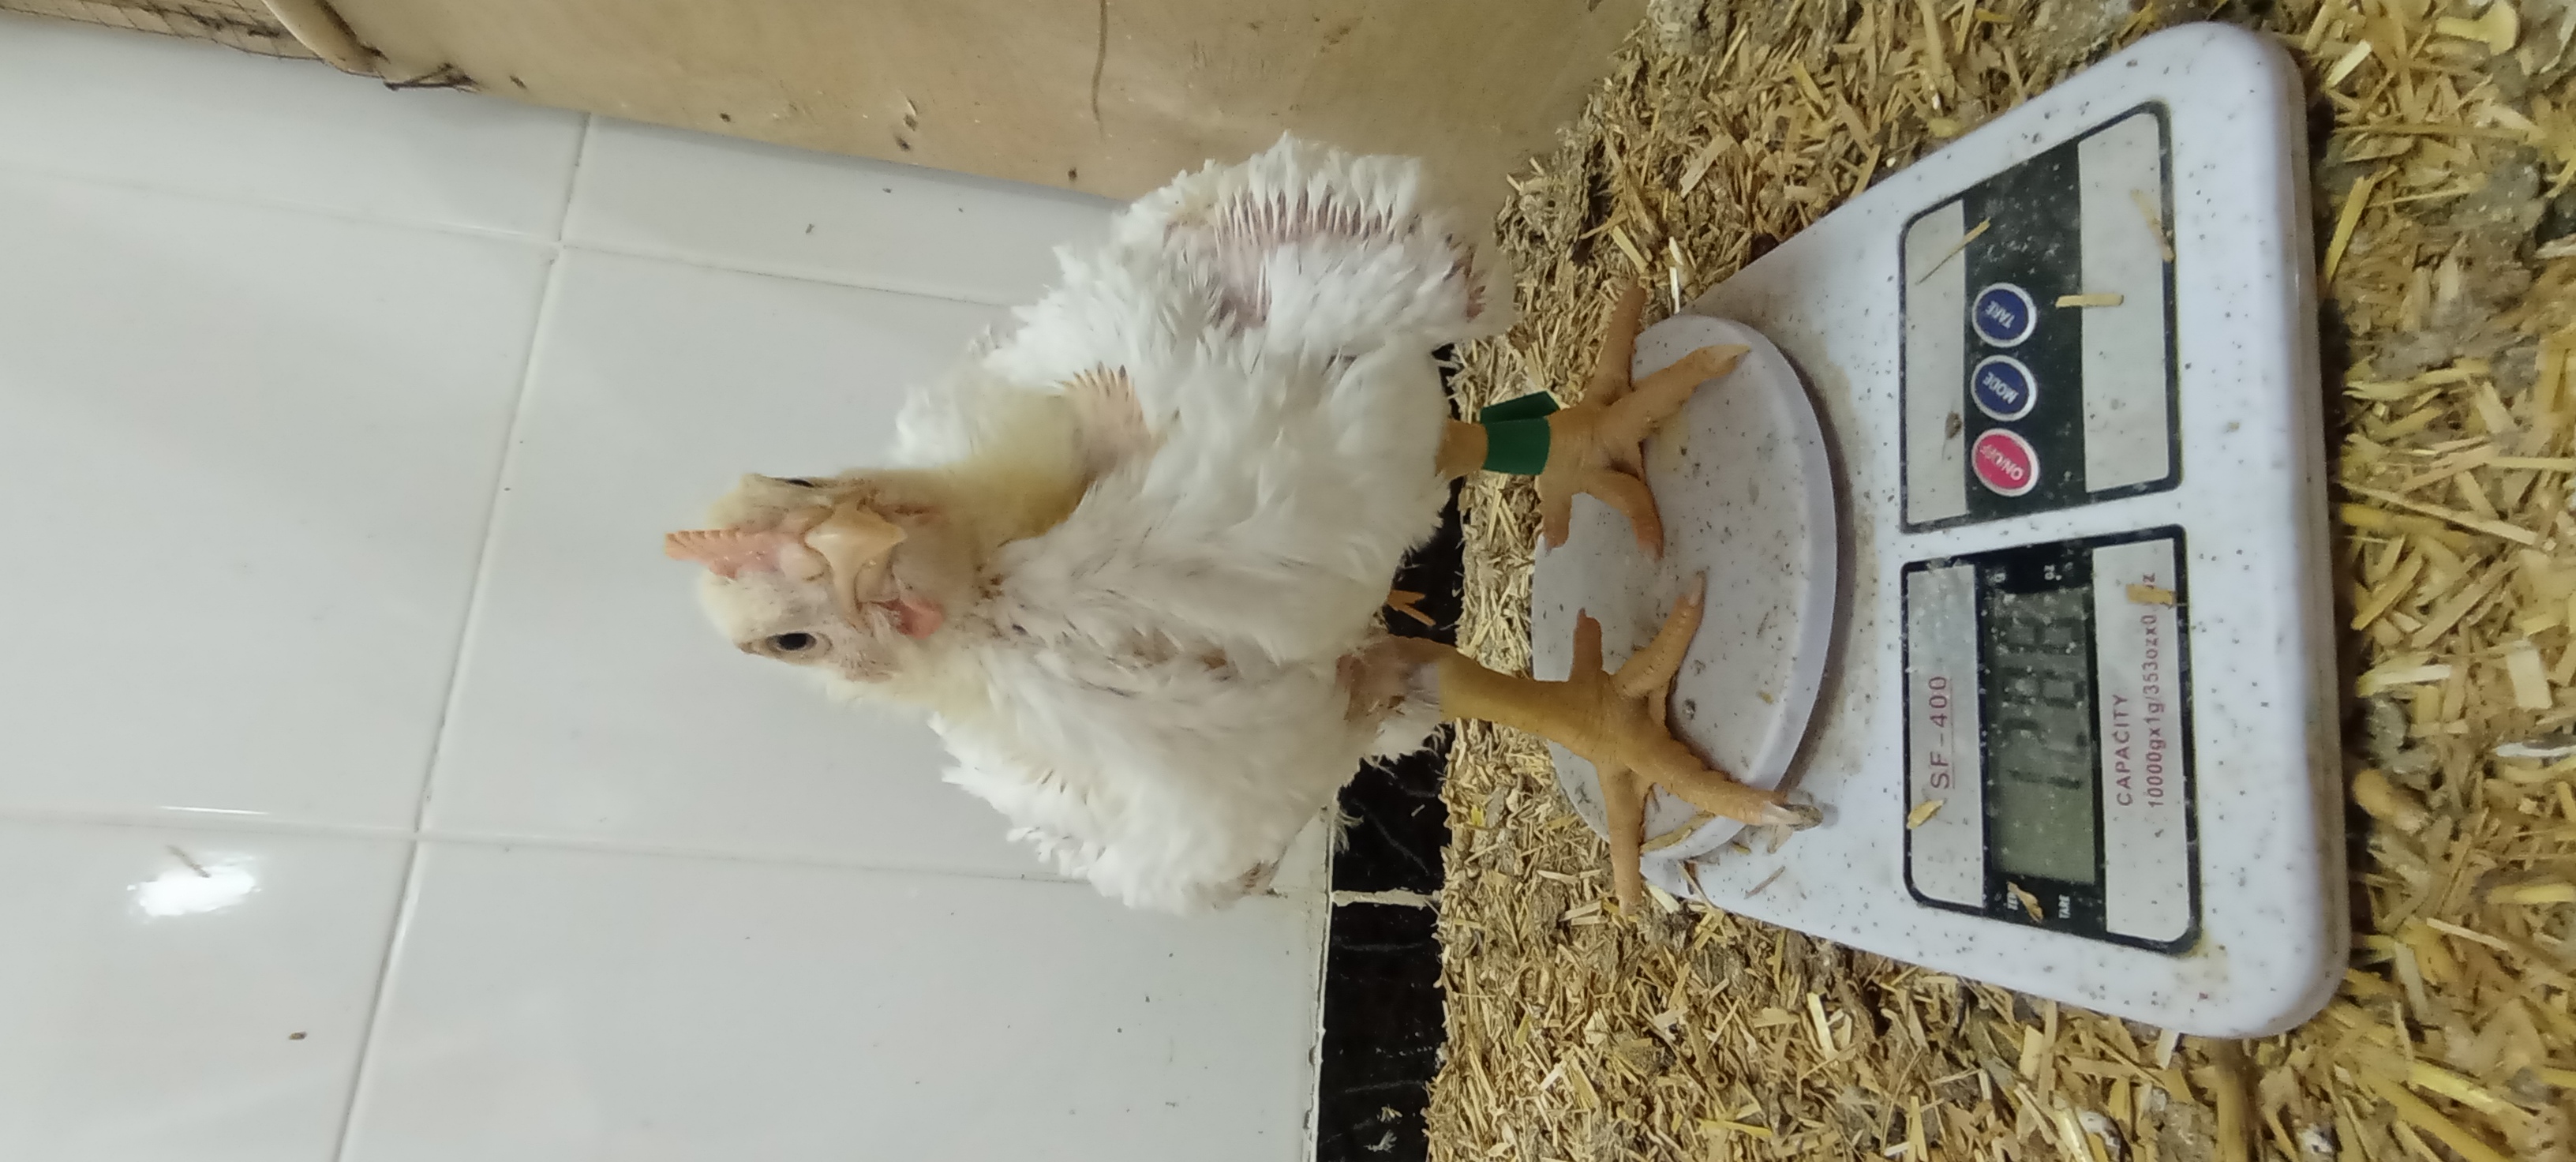
Weight: 1288 g